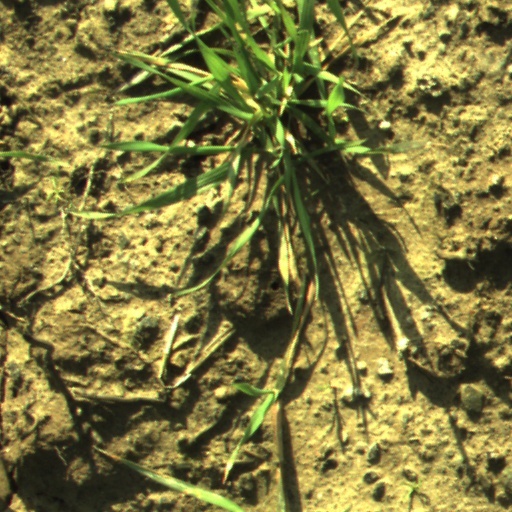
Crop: wheat